Amyntaio

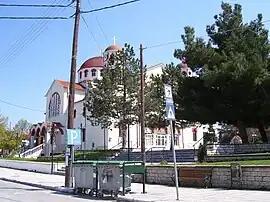
Church in central Amyntaio.

Amyntaio (before 1928: Σόροβιτς – "Sorovits"; Macedonian: Суровичево, Сорович), is a town and municipality in the Florina regional unit of Macedonia, Greece. The population of Amyntaio proper is 4,348, while that of the entire municipality is 14,169 (2021). The town is named after the ancient king of Macedon, and father of Philip II and grandfather of Alexander the Great, Amyntas III.